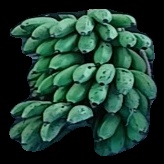
Variety: rasbale
Grade: grade2